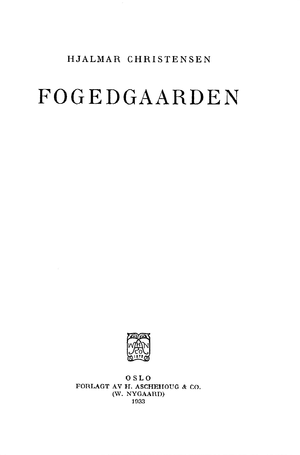
Hjalmar Christensen / Kulturhistoriske arbejder
En utgave av Fogedgaarden fra 1933.
Hjalmar Christensen var en norsk forfatter, dramatiker, kulturhistoriker og litteraturkritiker, der 1912-1925 var gift med den danske digter Iben Nielsen. Som ung tilhørte Christensen den nye forfattergeneration i Norge, som trådte frem i 1890'erne. I denne periode skrev han en række vigtige litteraturhistoriske arbejder, som fortsat har interesse. Senere i livet skrev han en række kulturhistoriske arbejder, både i fag- og skønlitterær form. Han skrev sammen med sin bror, Ingolf Elster Christensen, bogen "Fedrelandet i Verdenskrigens lys" i 1916, hvor de advarede mod manglen på oprustning i Norge set i lys af de verdenspolitiske hændelser og spændinger på kontinentet. Efter 1. verdenskrig sad han i en norsk kommission som skulle undersøge følgerne af krigen, men trak sig pga. sit kritiske syn på vestmagternes hårde opgør med Tyskland, og de uheldige følger det kunne få i fremtiden.